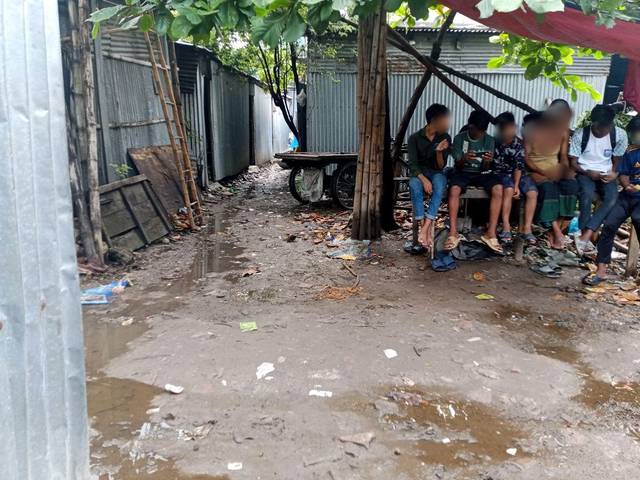
Region: Bangladesh
Coordinates: 23.779, 90.376